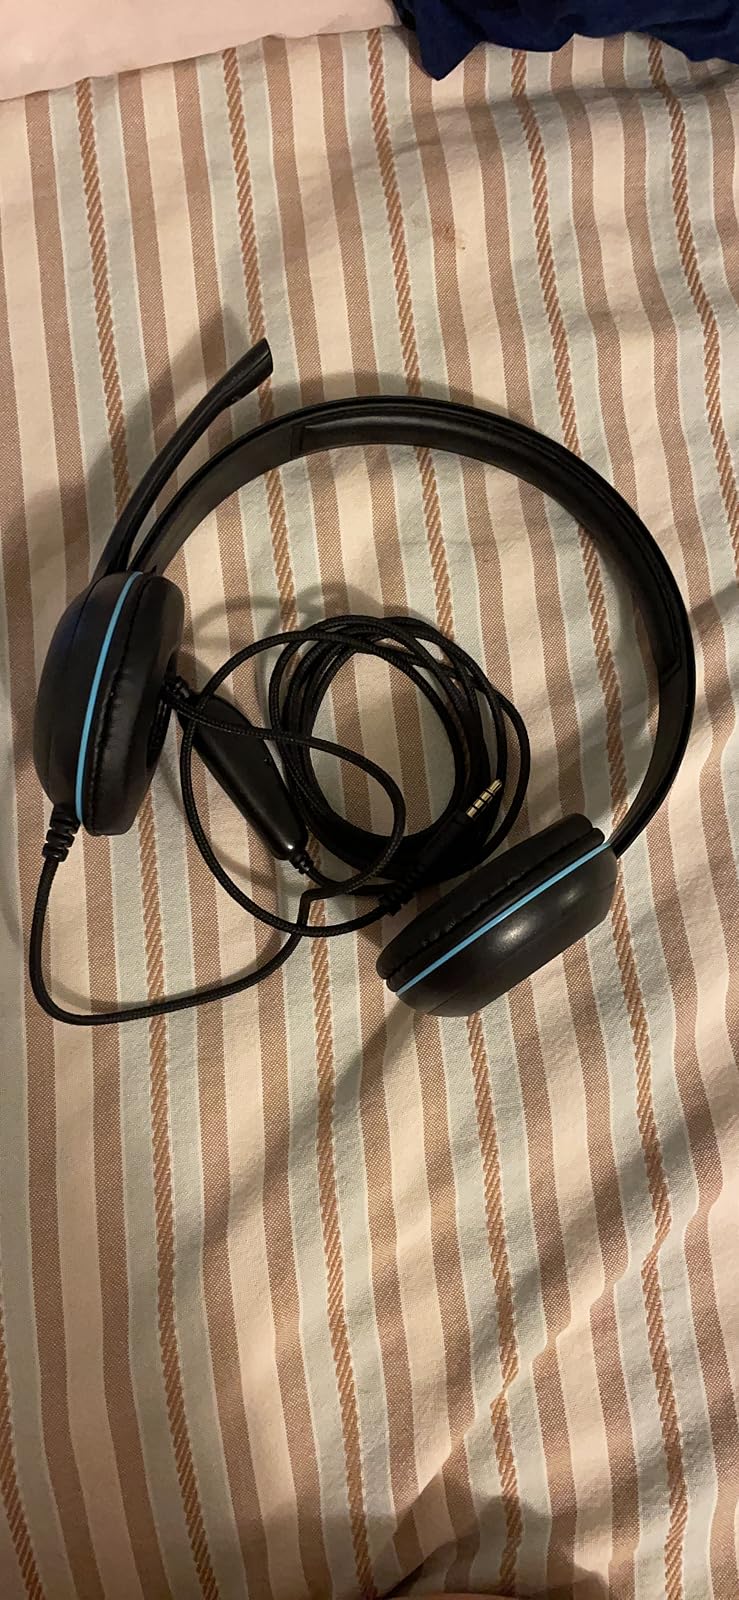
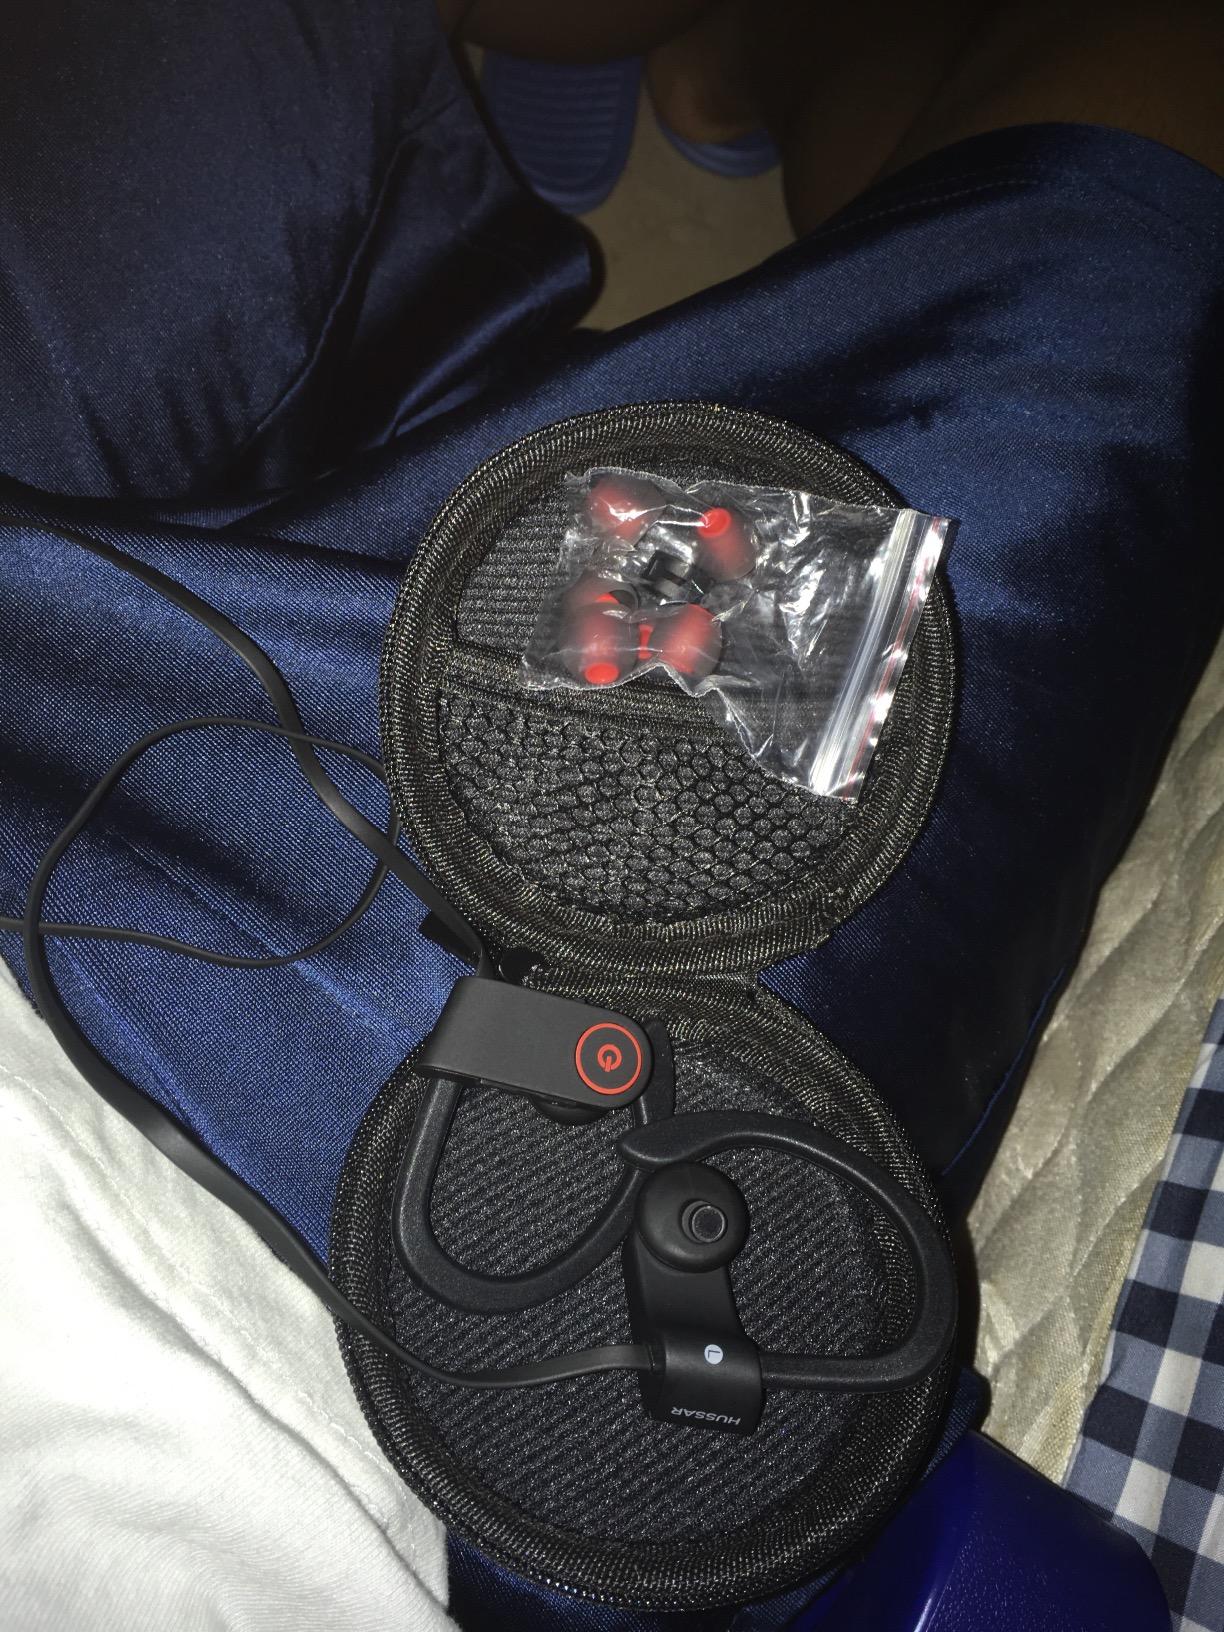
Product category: headphones
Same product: no